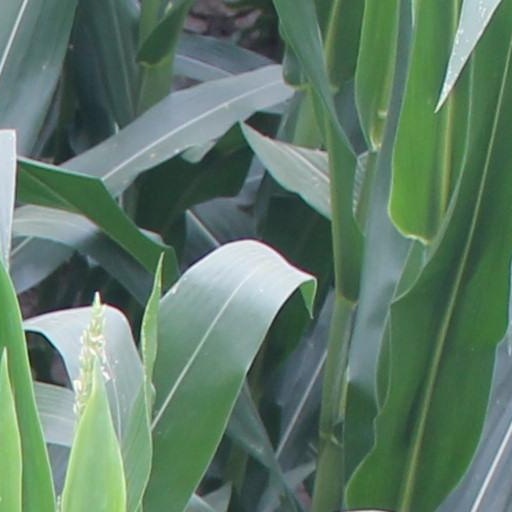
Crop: maize; corn